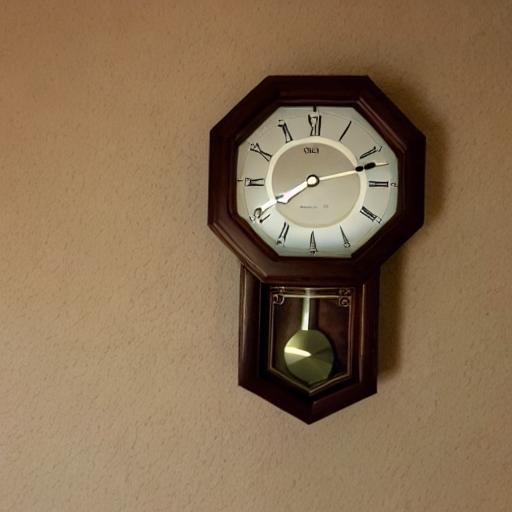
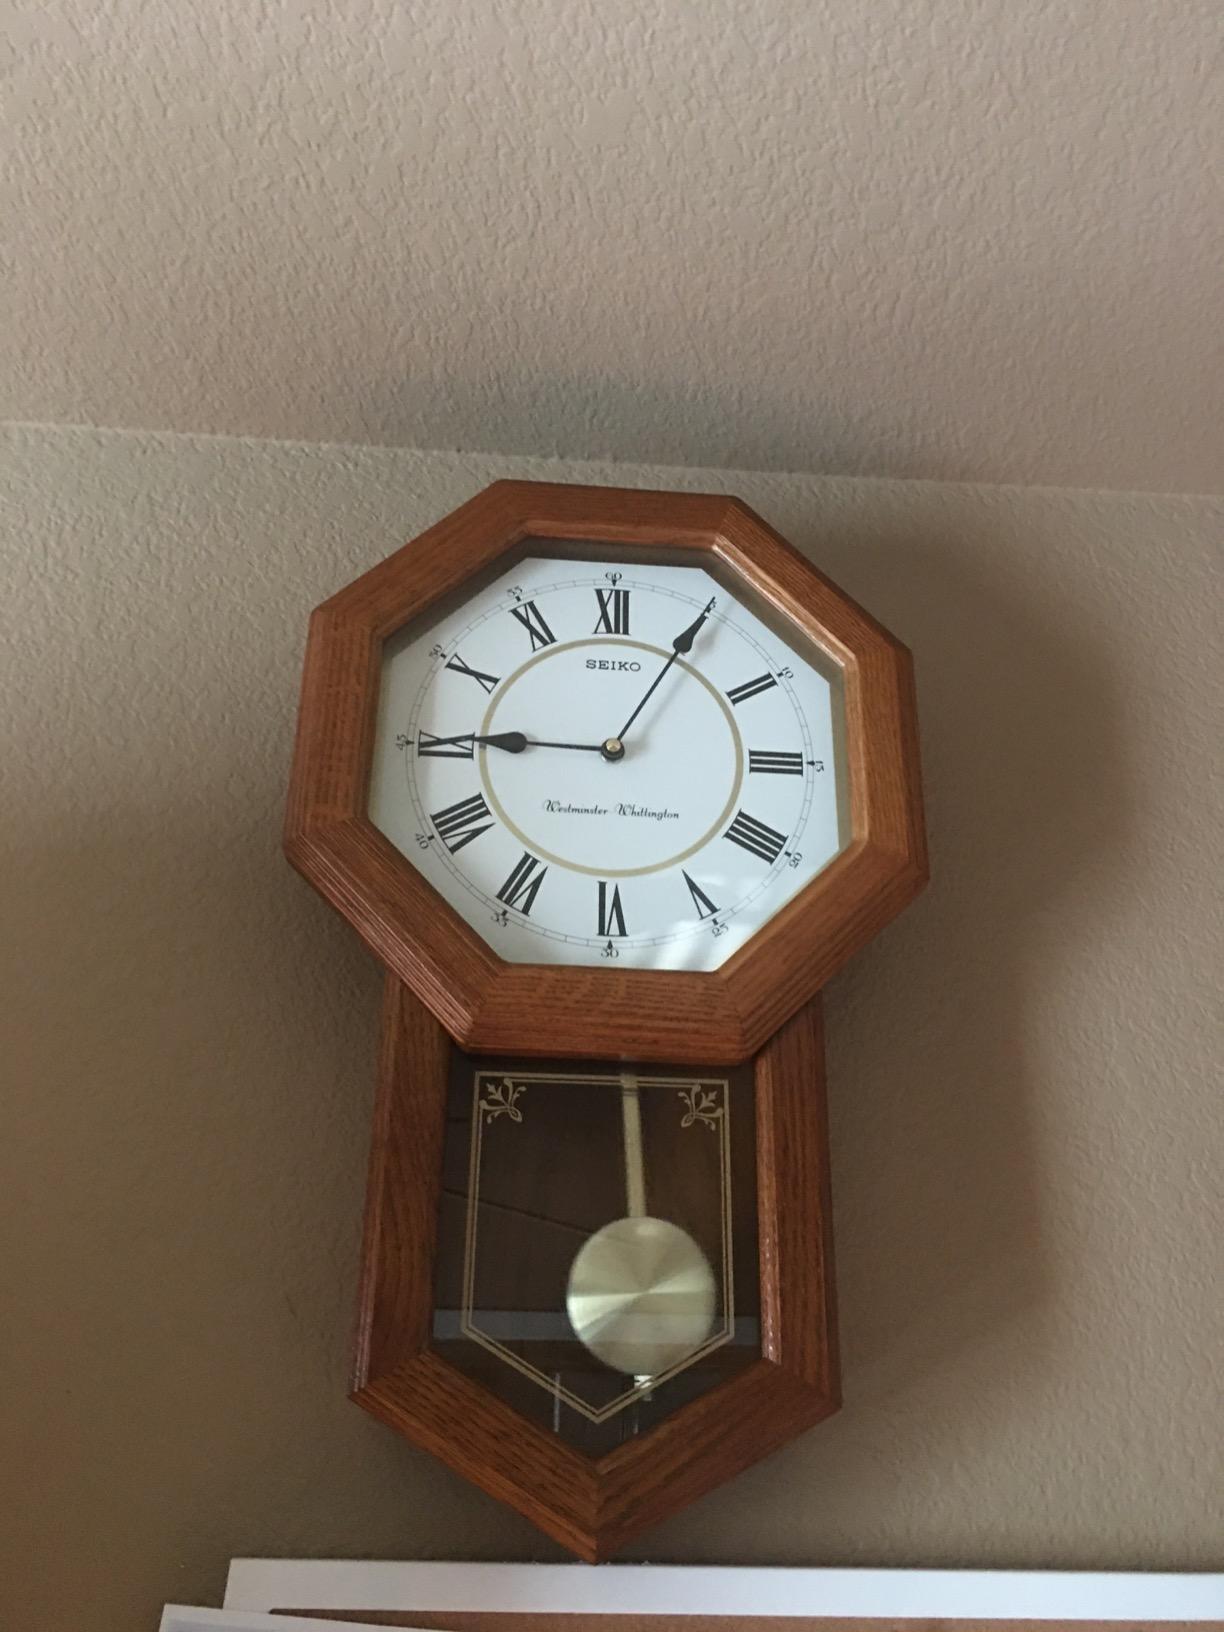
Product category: clock
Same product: no